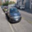
Label: automobile